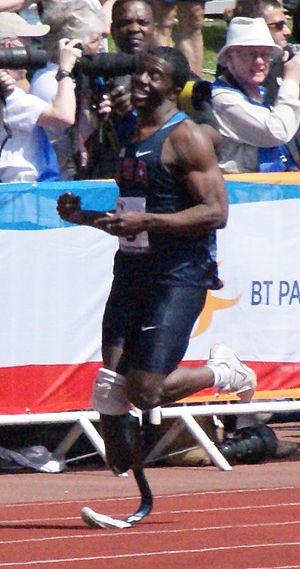
Jerome Singleton Jr, né le 7 juillet 1986, est un athlète handisport américain.